Naganawashiro Station

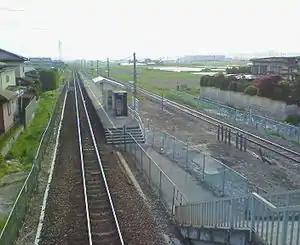
The station in May 2007 viewed from the Route 104 overpass to the east of the station. The Hachinohe Rinkai Railway lies behind the platform.

is a passenger railway station located in the city of Hachinohe, Aomori Prefecture, Japan. It is operated by East Japan Railway Company (JR East).